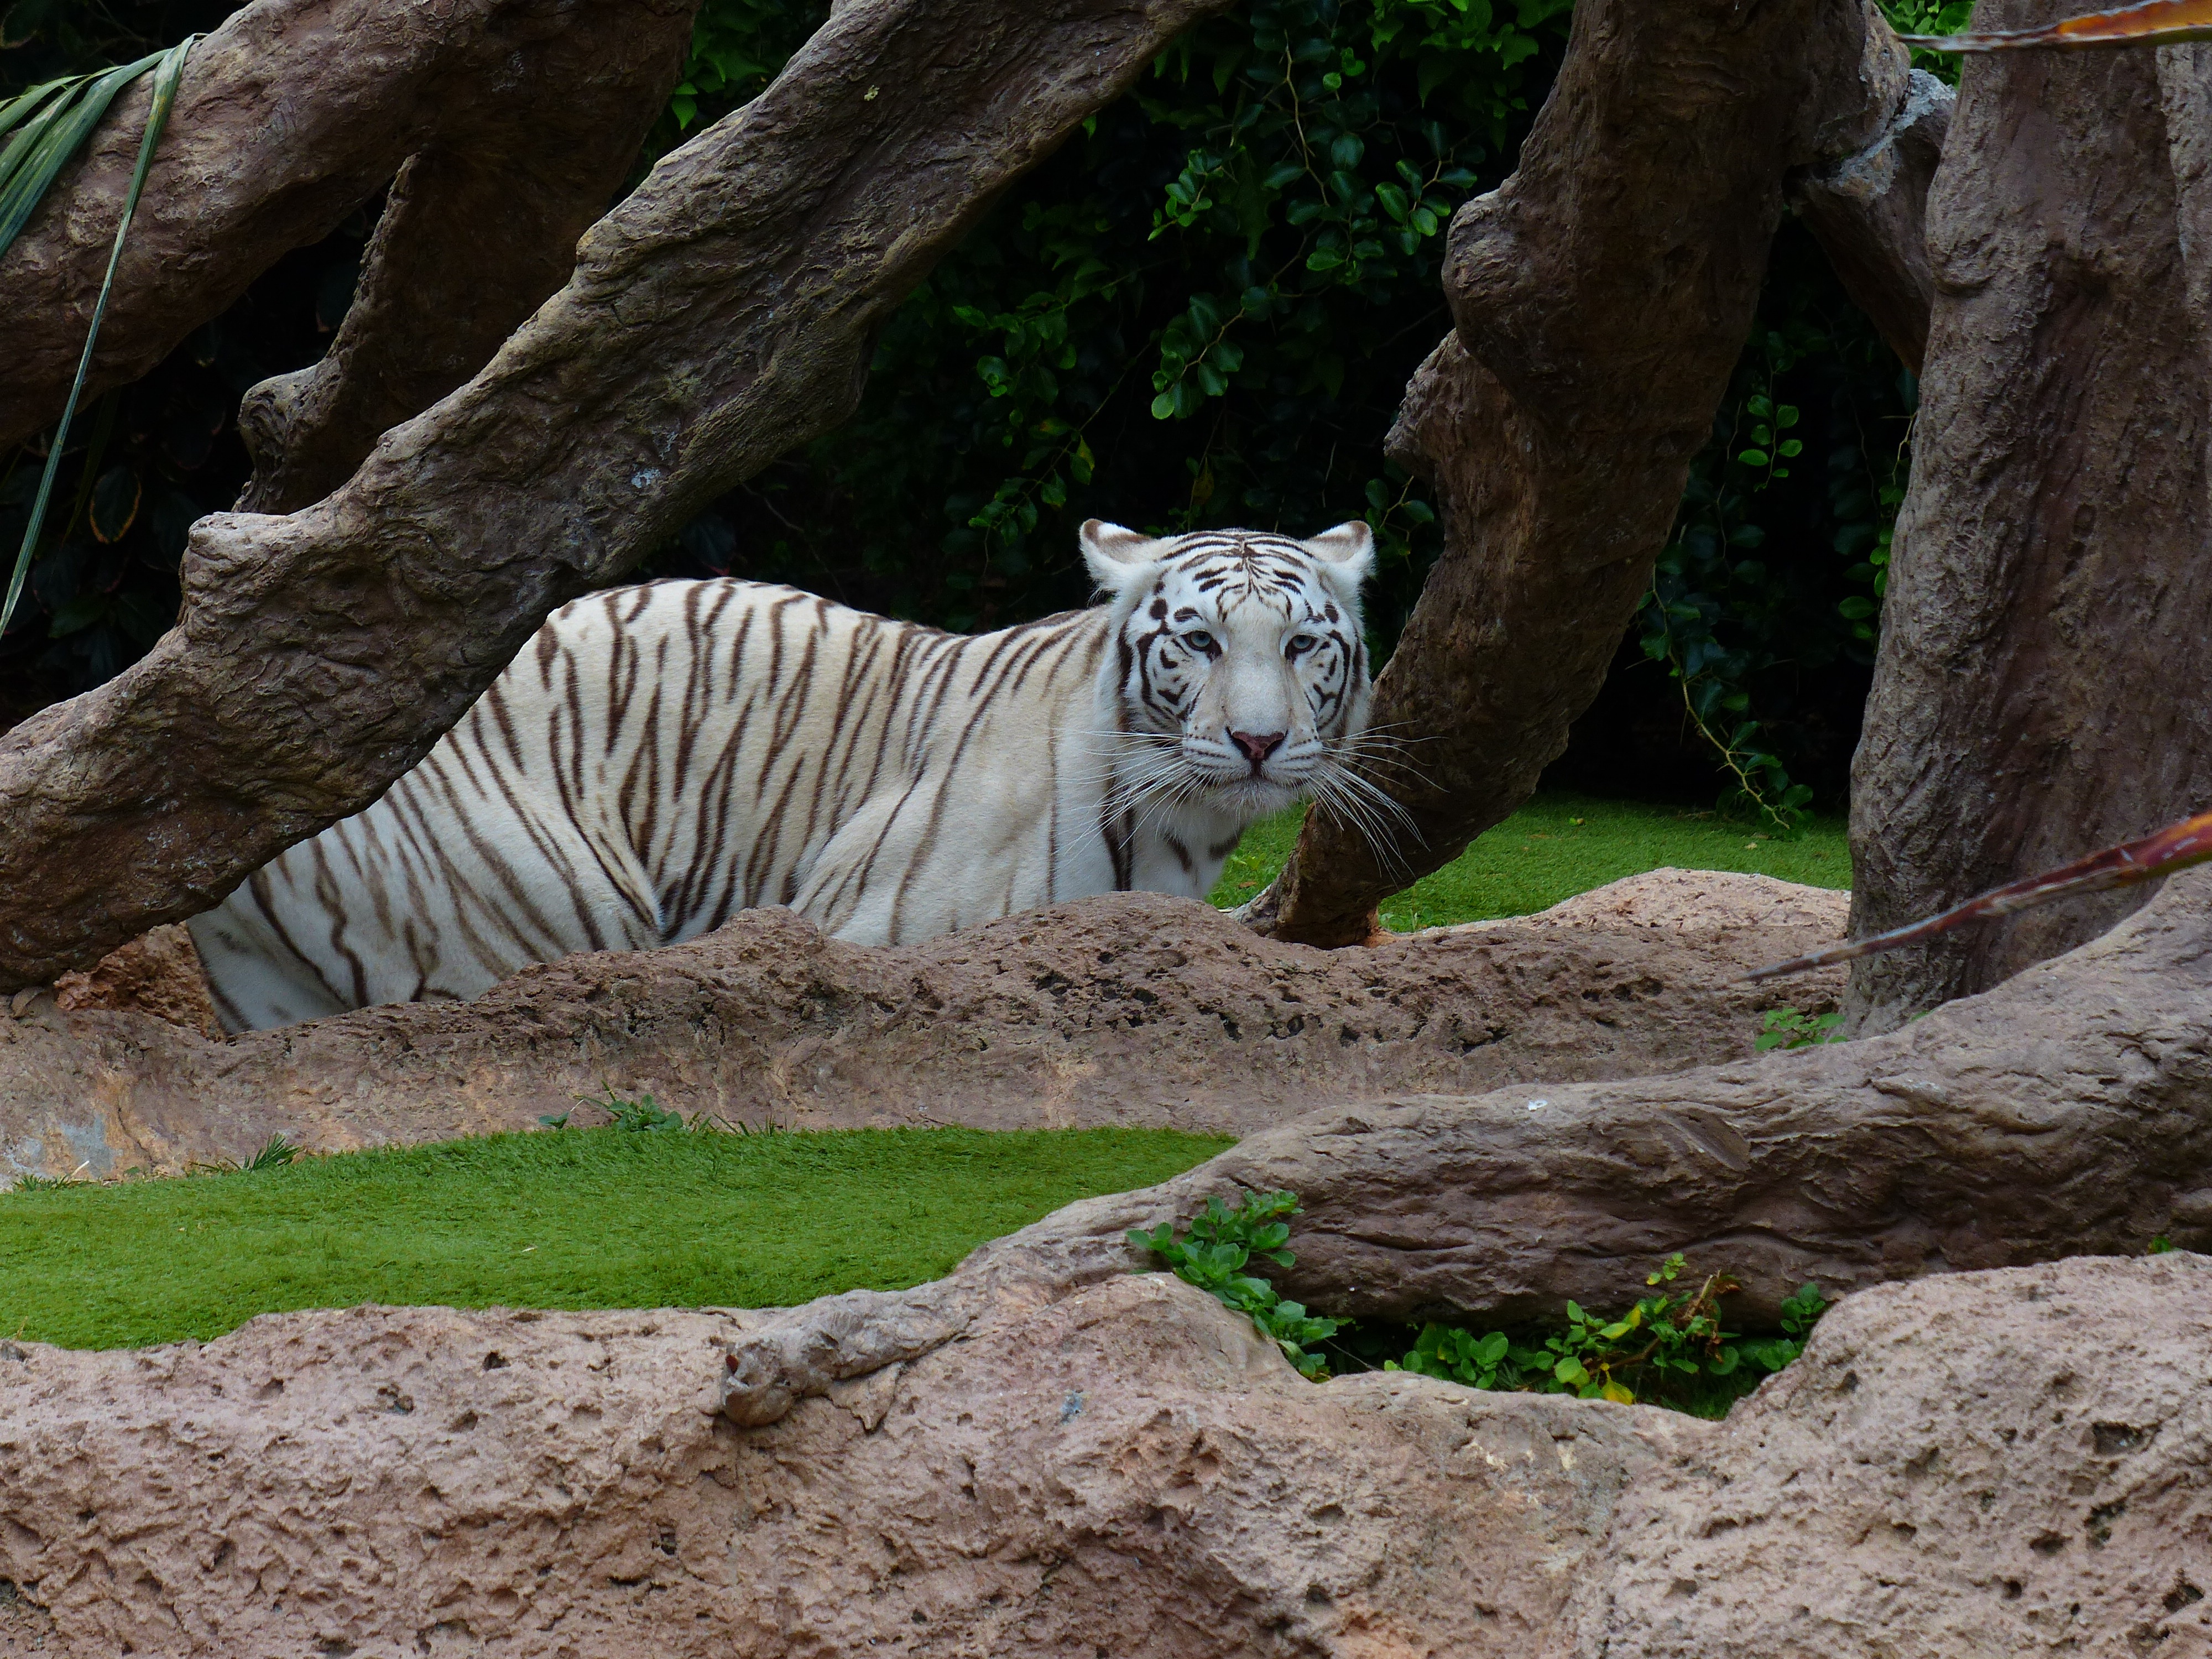
nature, white, recreation, wildlife, zoo, cat, mammal, predator, fauna, majestic, big cat, tiger, wildcat, sublime, dangerous, noble, white tiger, panthera tigris, big cats, bengal tiger, panthera tigris tigris, white k nigstieger, outdoor recreation, cat like mammal, white bengal tiger, king tiger, indian tiger